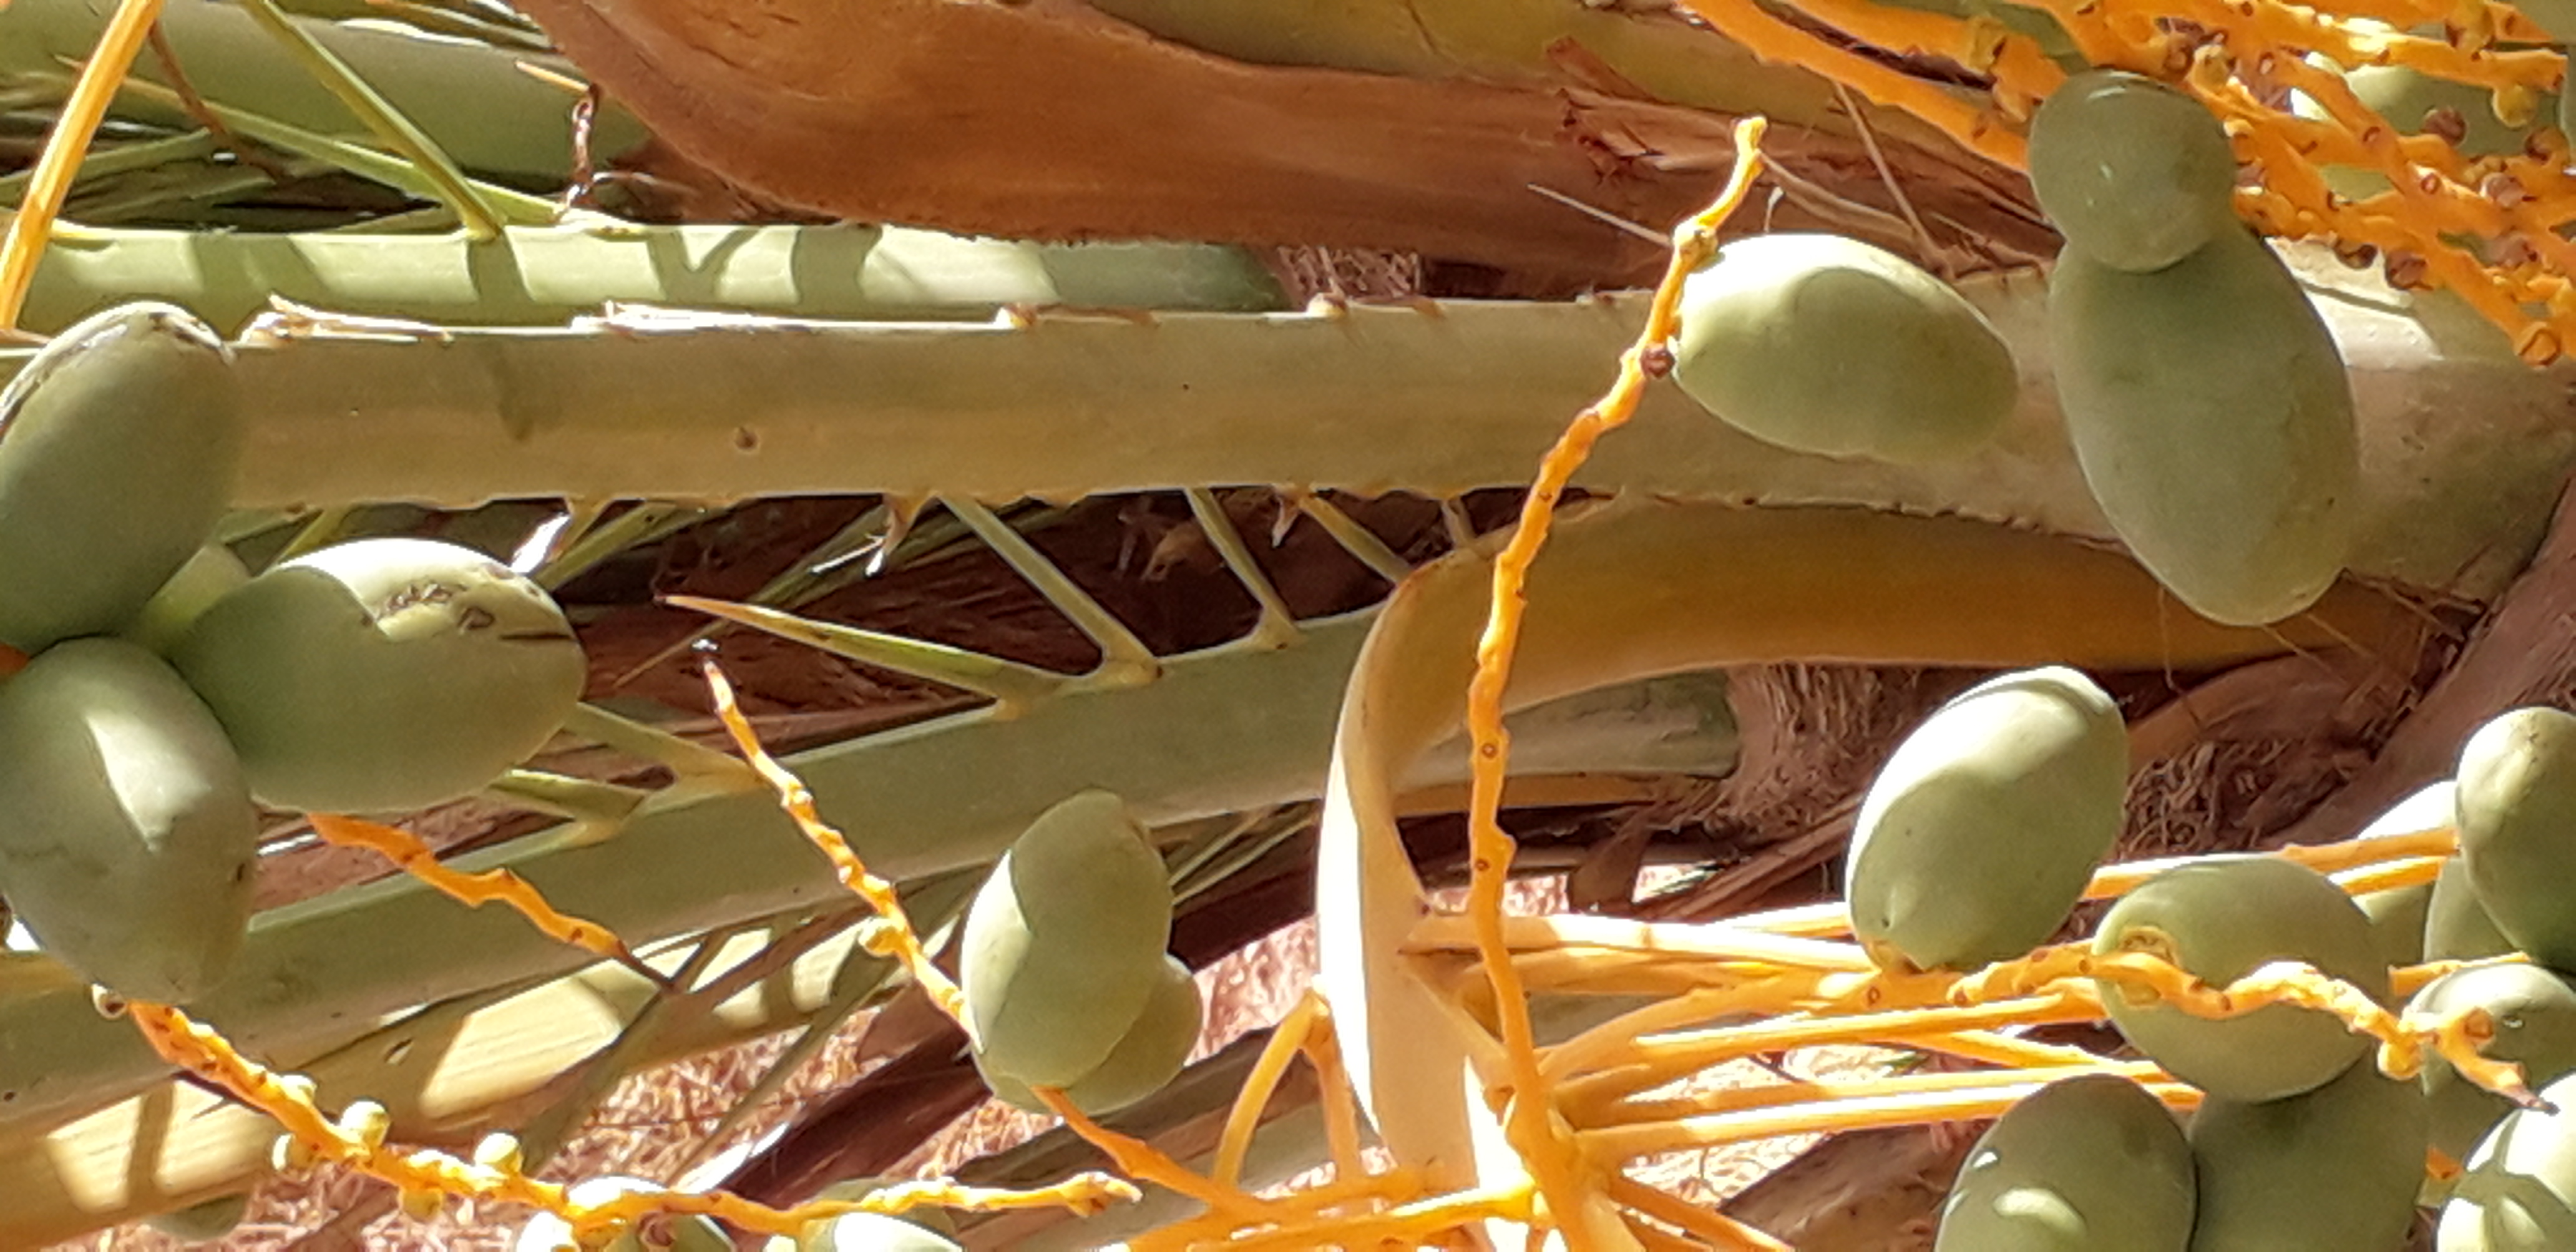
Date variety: Boumajhoul